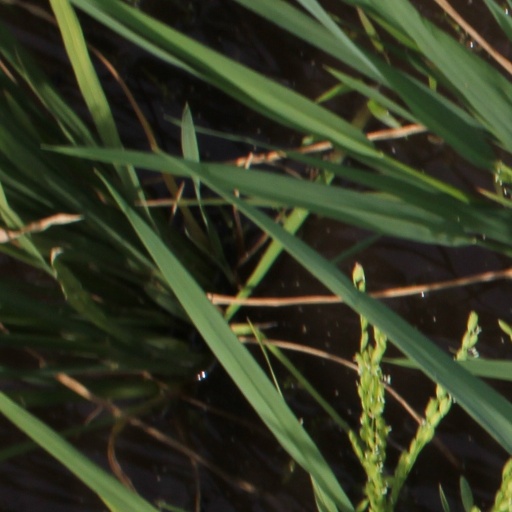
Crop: rice